Taxus

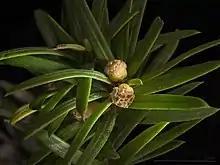
Male (pollen-producing) cones of "Taxus baccata"

Plants of the World Online recognizes 12 confirmed species: